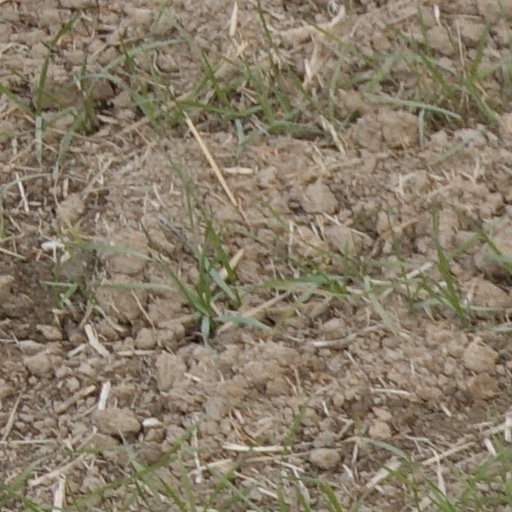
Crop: wheat